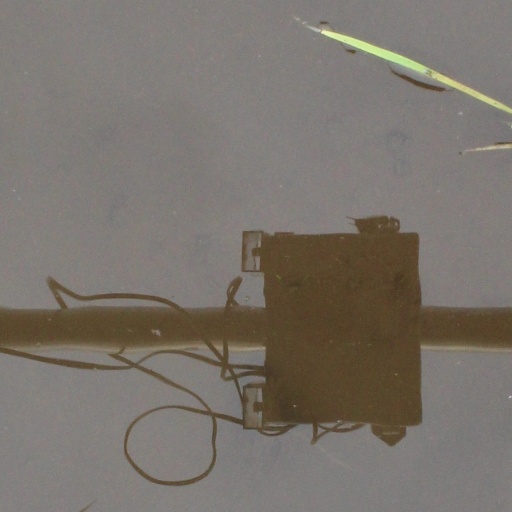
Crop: rice